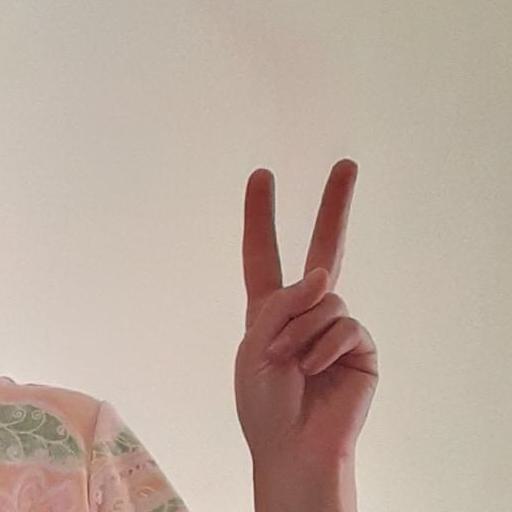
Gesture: peace